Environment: real
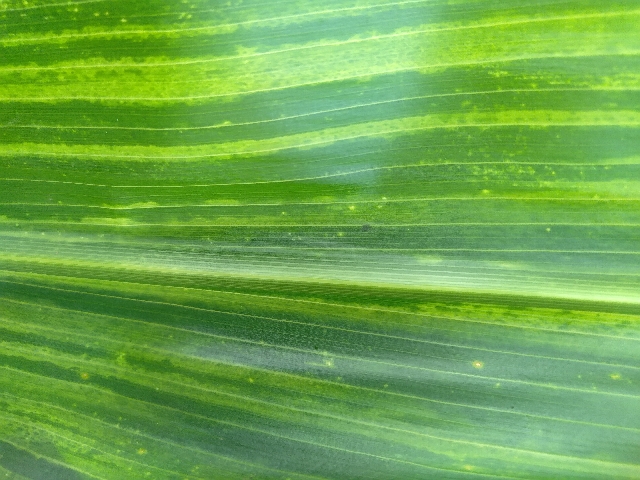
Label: lethal_necrosis